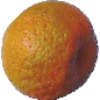
Label: Mandarine 1